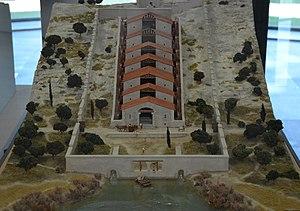
L'aqueduc et les moulins de Barbegal constituent un complexe romain de meunerie hydraulique situé à Fontvieille, à proximité de la ville d'Arles. Cet ensemble a été qualifié comme « La plus grande concentration connue de puissance mécanique du monde antique ».